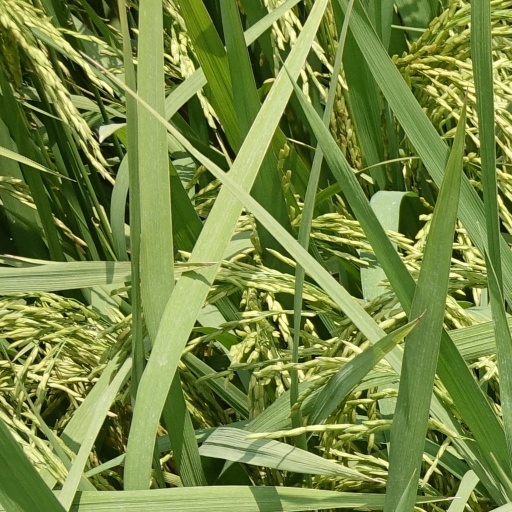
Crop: rice